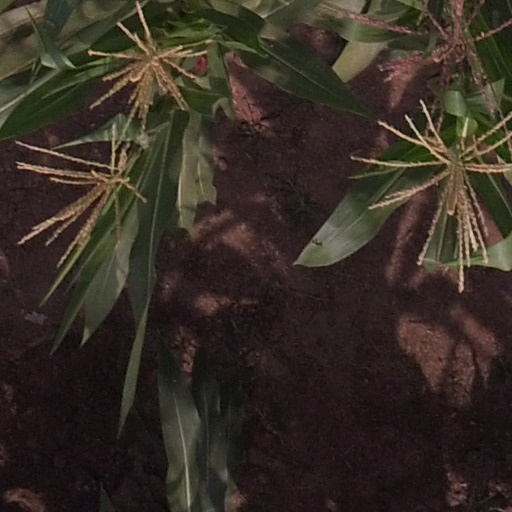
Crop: maize; corn